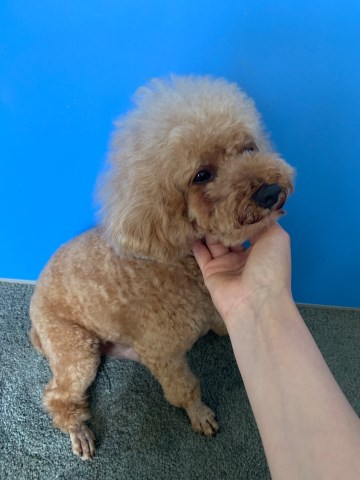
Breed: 7449-n000128-teddy